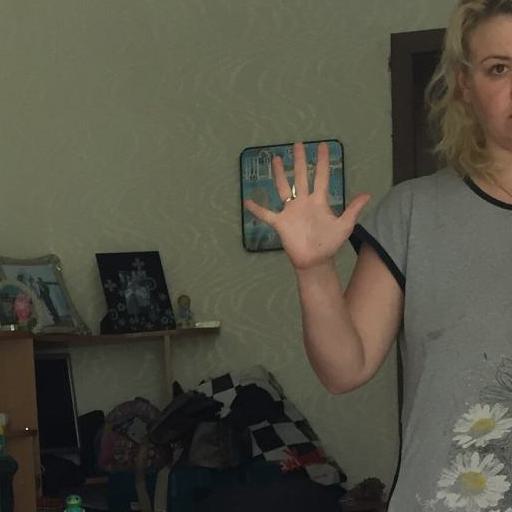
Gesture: palm